Legazpi, Albay

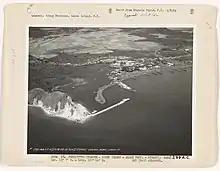
Aerial view of Legazpi, October 18, 1935

On February 1, 1814, Mayon Volcano—located just a few kilometers from the town—erupted in the most cataclysmic explosion in its recorded history. The 1814 eruption buried or obliterated several neighboring settlements (including the church of Cagsawa, and the villages of Budiao and Camalig) under volcanic ash and lahar flows. Approximately 1,200 people were killed in the disaster, making it Mayon's deadliest known eruption. Sawangan itself was partly destroyed – the entire town was effectively leveled and a large portion of its inhabitants perished or fled.